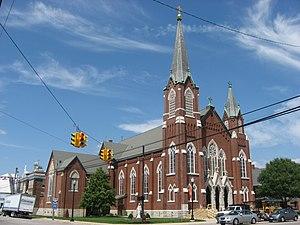
Coldwater est un village des États-Unis situé en Ohio, dans le comté de Mercer.